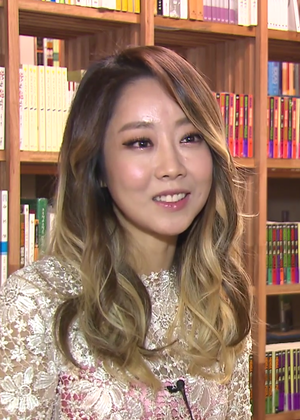
Yangpa
Yangpa.
Lee Eun-Jin, bedre kendt under hendes scenenavn Yangpa, er en sydkoreansk sanger. Hun studerede ved Berklee College of Music i Boston, Massachusetts.